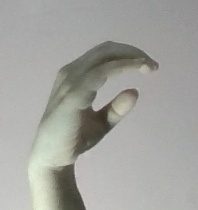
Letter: jeem